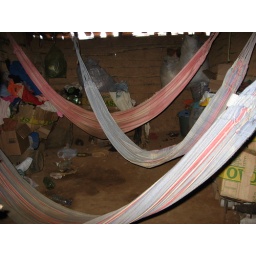
Inside home in Paxolas. Usually 2 or more people share these hammocks. This house has 14 people in it.